El Quisco

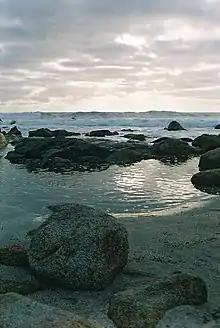
Playa Las Conchitas beach

According to the 2002 census of the National Statistics Institute, El Quisco spans an area of and has 9,467 inhabitants (4,815 men and 4,652 women). Of these, 8,931 (94.3%) lived in urban areas and 536 (5.7%) in rural areas. The population grew by 55.3% (3,370 persons) between the 1992 and 2002 censuses.